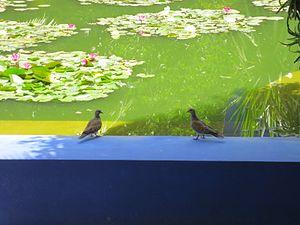
Majorelle Garden
Le jardin Majorelle est un jardin botanique touristique d'environ 300 espèces sur près d'1 hectare, une villa Art déco labellisée Maisons des Illustres depuis 2011, et un musée de l'Histoire des Berbères, à Marrakech au Maroc.